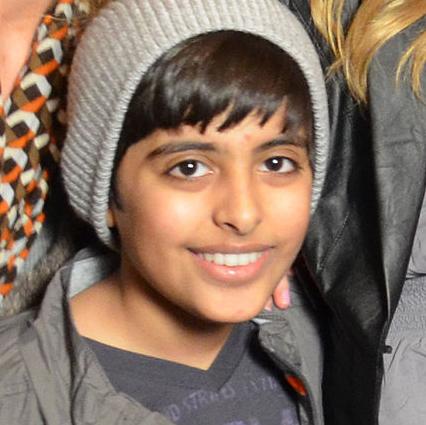
Age: 11